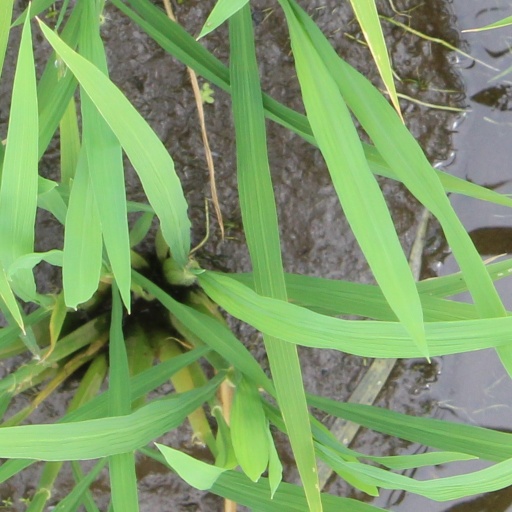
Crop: rice